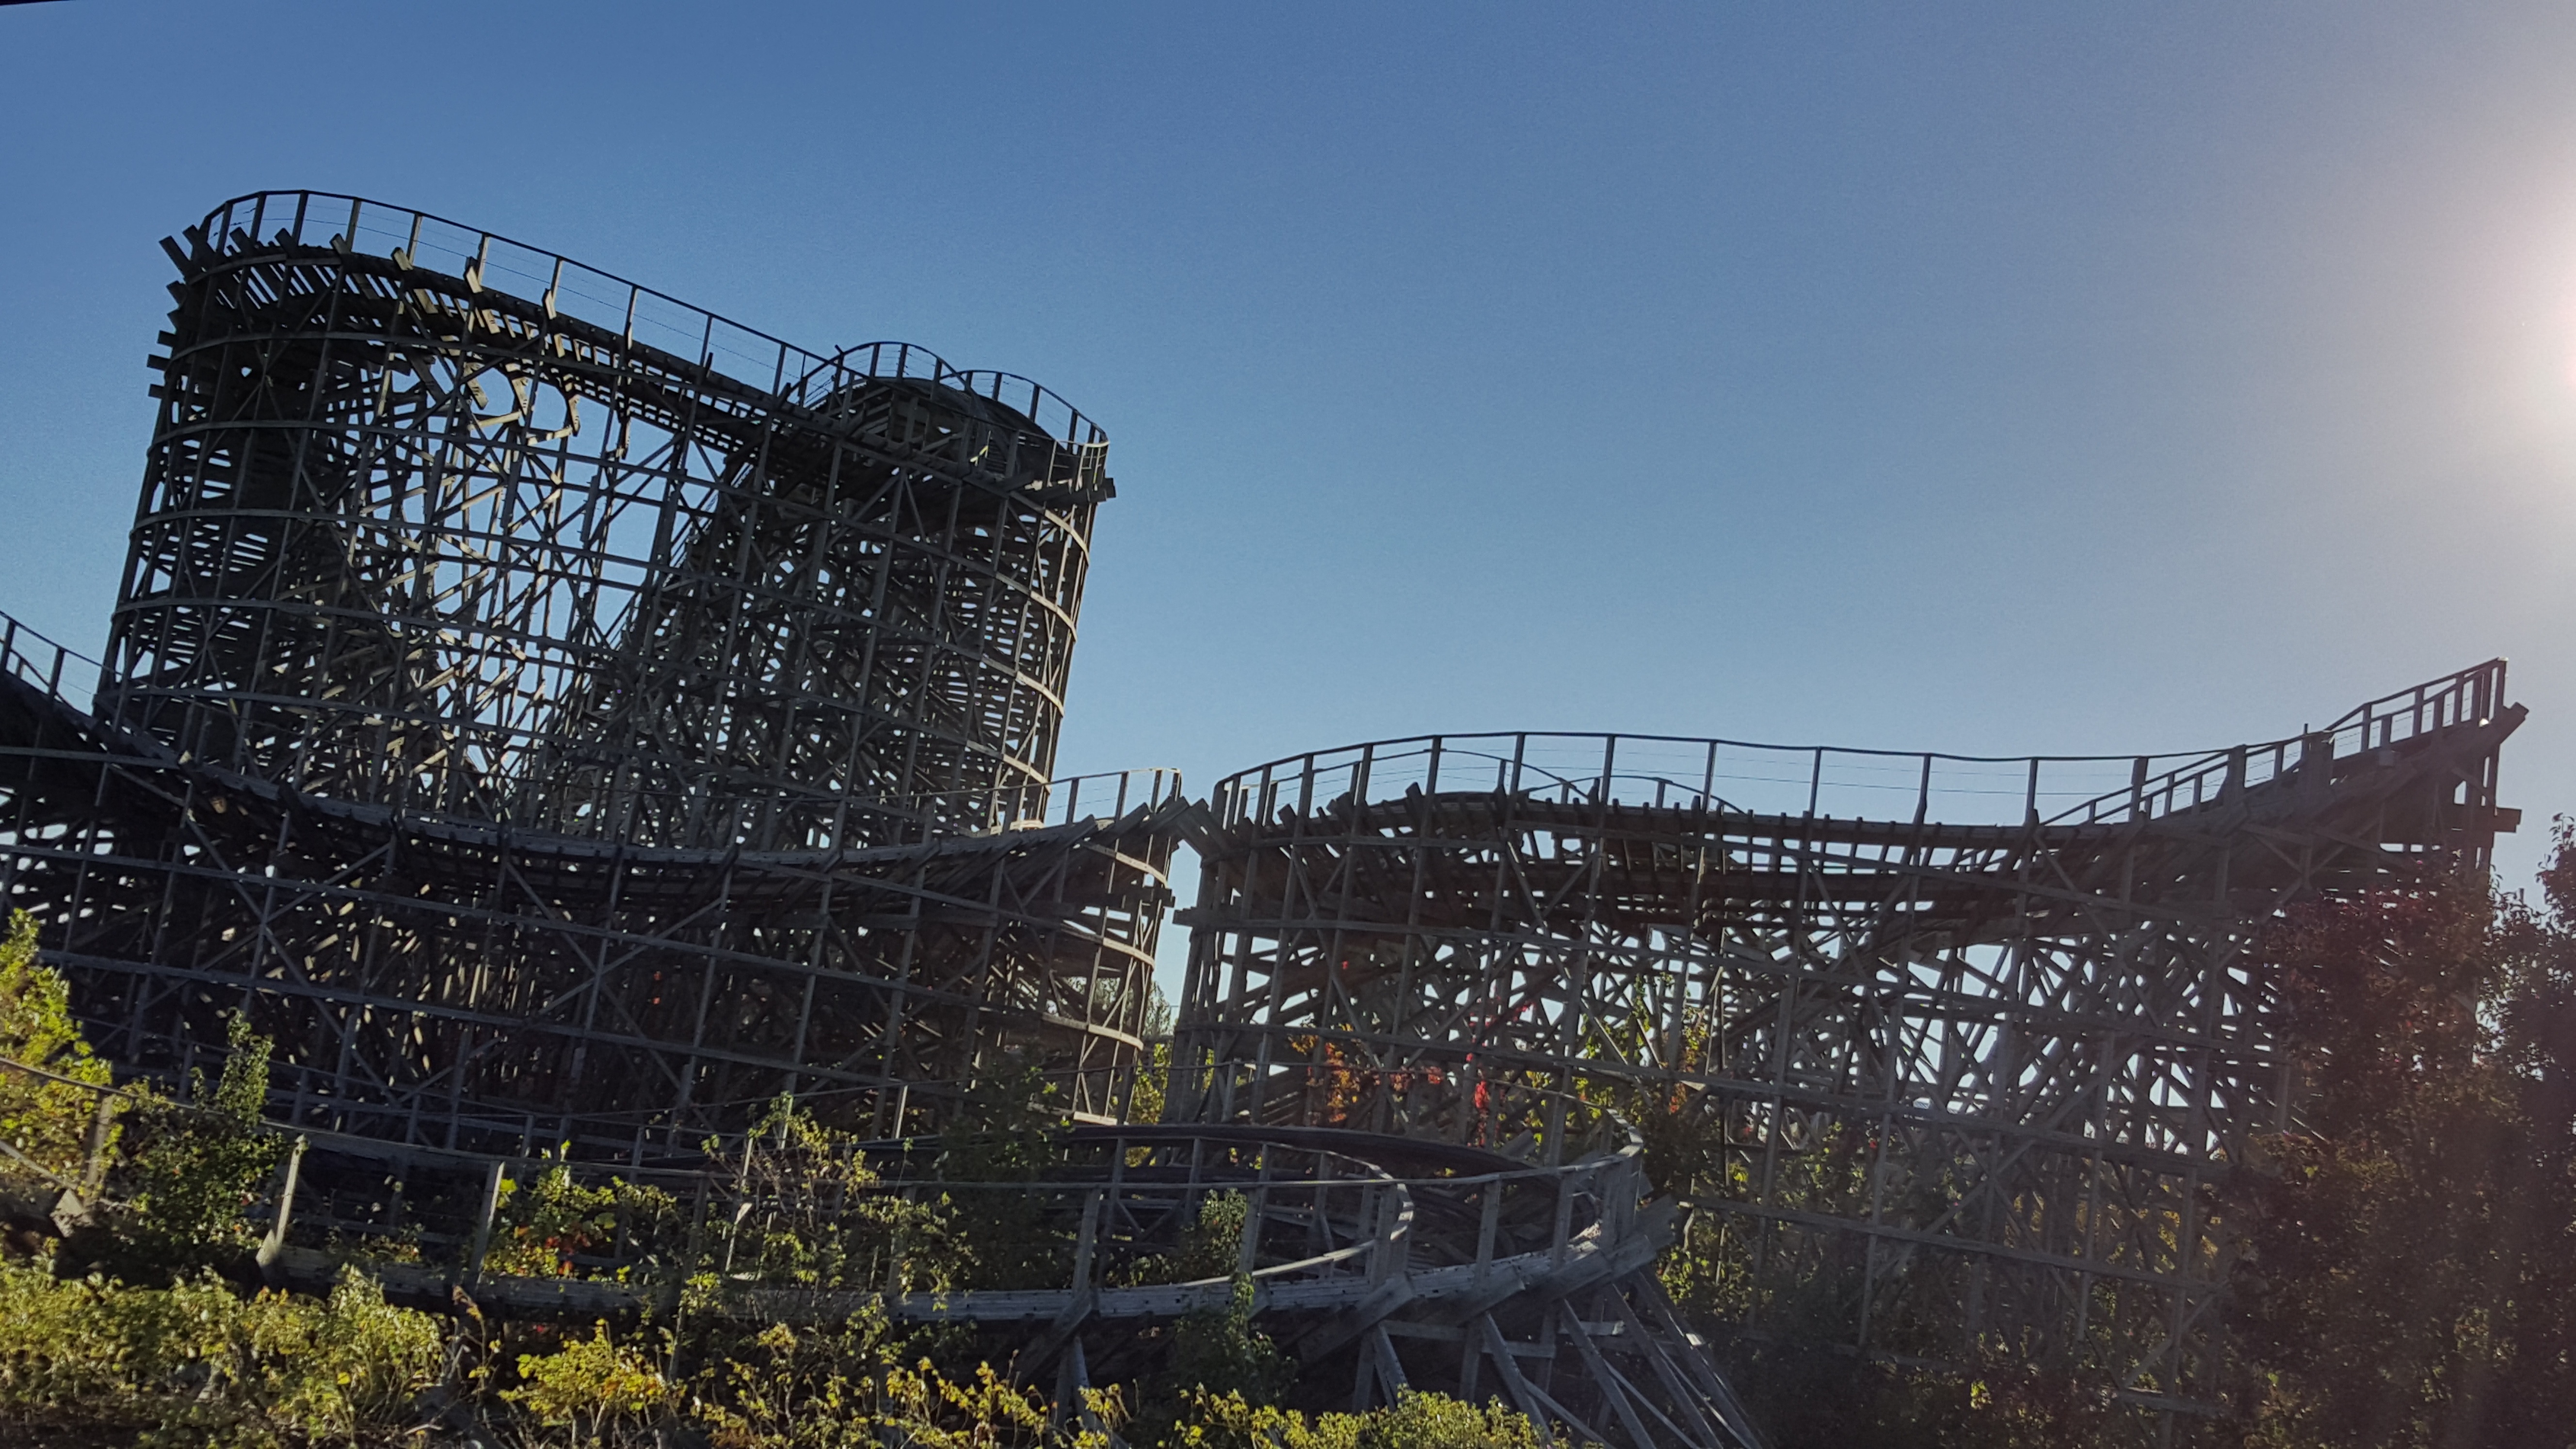
bridge, recreation, amusement park, park, landmark, roller coaster, urban area, amusement ride, outdoor recreation, nonbuilding structure